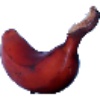
Label: Banana Red 1